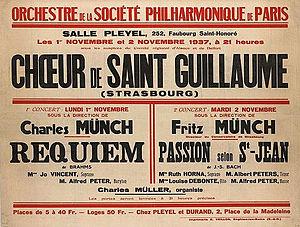
Chœur de l'Eglise Saint-Guillaume, Strasbourg. 1er Concert, lundi 1er novembre 1937 sous la dir. de Charles Munch, Requiem de Brahms...
Au XVIᵉ siècle un mouvement de renouveau suscité par Luther toucha aussi l'Alsace. Rejeté par les autorités de l'Église romaine, il a conduit au protestantisme. Celui-ci s’est maintenu à travers les siècles, partageant la foi chrétienne de toujours, mais incarnant une autre manière de vivre cette foi. Le protestantisme en Alsace, bien que minoritaire, a marqué l’histoire religieuse, culturelle et sociale de la région. Il s’est manifesté, en particulier, par quelques grandes figures telles que Martin Bucer, Jean-Frédéric Oberlin et Albert Schweitzer. À côté des Églises luthérienne et réformée, reconnues par l’État, et aujourd'hui unies, il est présent aussi par un ensemble de communautés libres.
Le Chœur de Saint-Guillaume est un chœur strasbourgeois créé en 1884. Chaque année, il interprète lors du Vendredi Saint la Passion selon Saint Jean et la Passion selon Saint Mathieu de Bach.